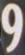
Number: 9